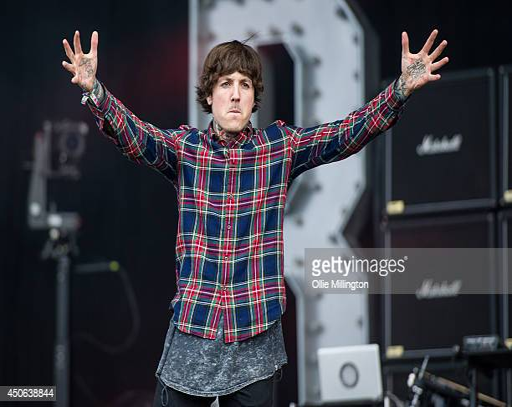
artist of artist performs on stage at festival